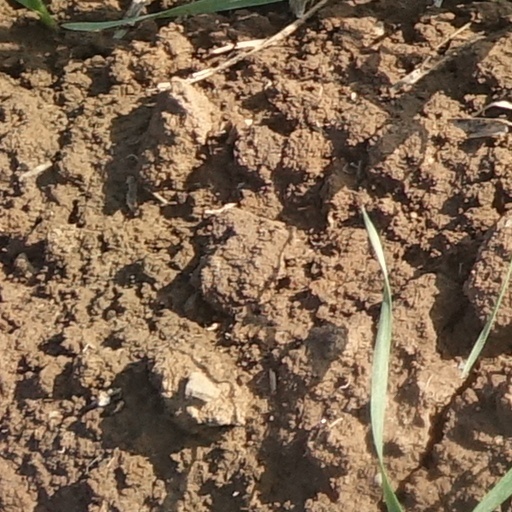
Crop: wheat